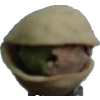
Label: pistachio